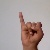
The image shows a hand gesture representing the letter 'I' in Indian Sign Language.